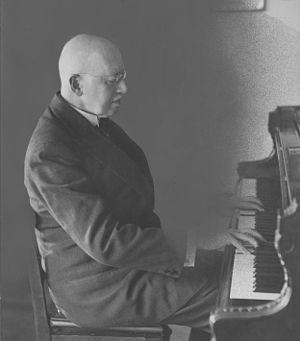
Aleksander Michałowski est un pianiste, pédagogue et compositeur polonais, qui, en plus de ses immenses technique, a eu une profonde influence sur l'enseignement de la technique du piano, en particulier en ce qui concerne les œuvres de Chopin et de Bach et a laissé cet héritage parmi un grand nombre d'élèves.